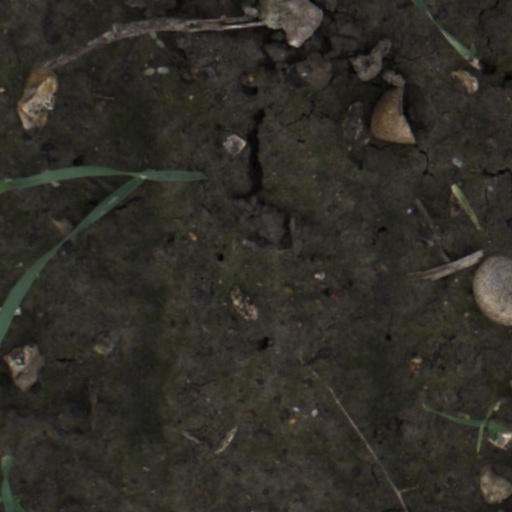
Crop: wheat